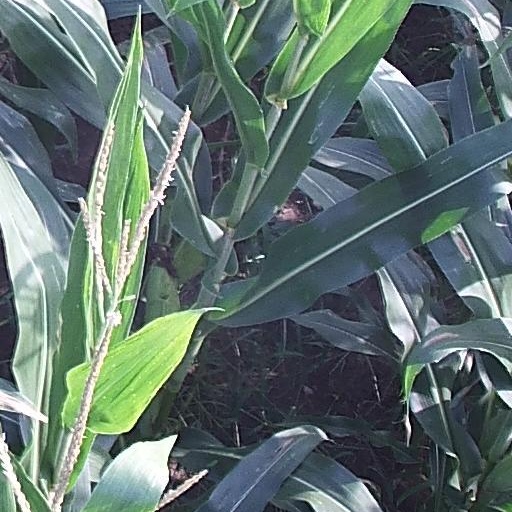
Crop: maize; corn